James Woolley

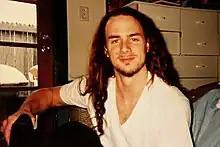
Woolley in the 1990s.

James Joseph Woolley (September 26, 1966 – August 14, 2016) was an American keyboard and synthesizer player, best known for performing with industrial rock band Nine Inch Nails from 1991 to 1994, participating in the Pretty Hate Machine Tour Series and the Self Destruct Tour. Woolley appeared in the band's music videos for "Wish" and "March of the Pigs", and the video album "Closure". Together with Nine Inch Nails, Woolley won a Grammy Award in 1996 for "Best Metal Performance" for their Woodstock '94 performance of "Happiness in Slavery".